Walter Runciman, 1st Baron Runciman

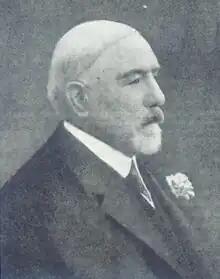
Sir Walter Runciman

Walter Runciman, 1st Baron Runciman (6 July 1847 – 13 August 1937), was an English and Scottish shipping magnate. He was born in the Scottish town of Dunbar.